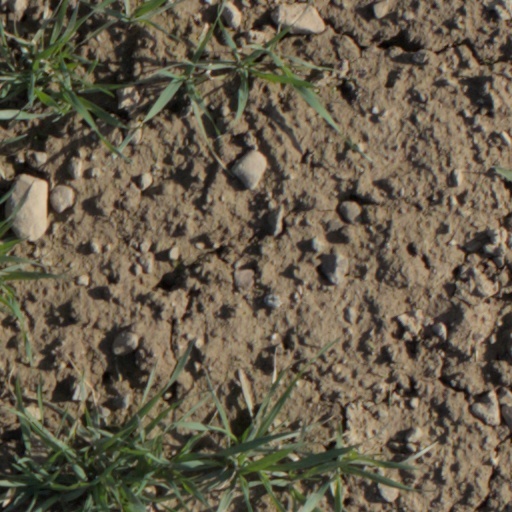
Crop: wheat